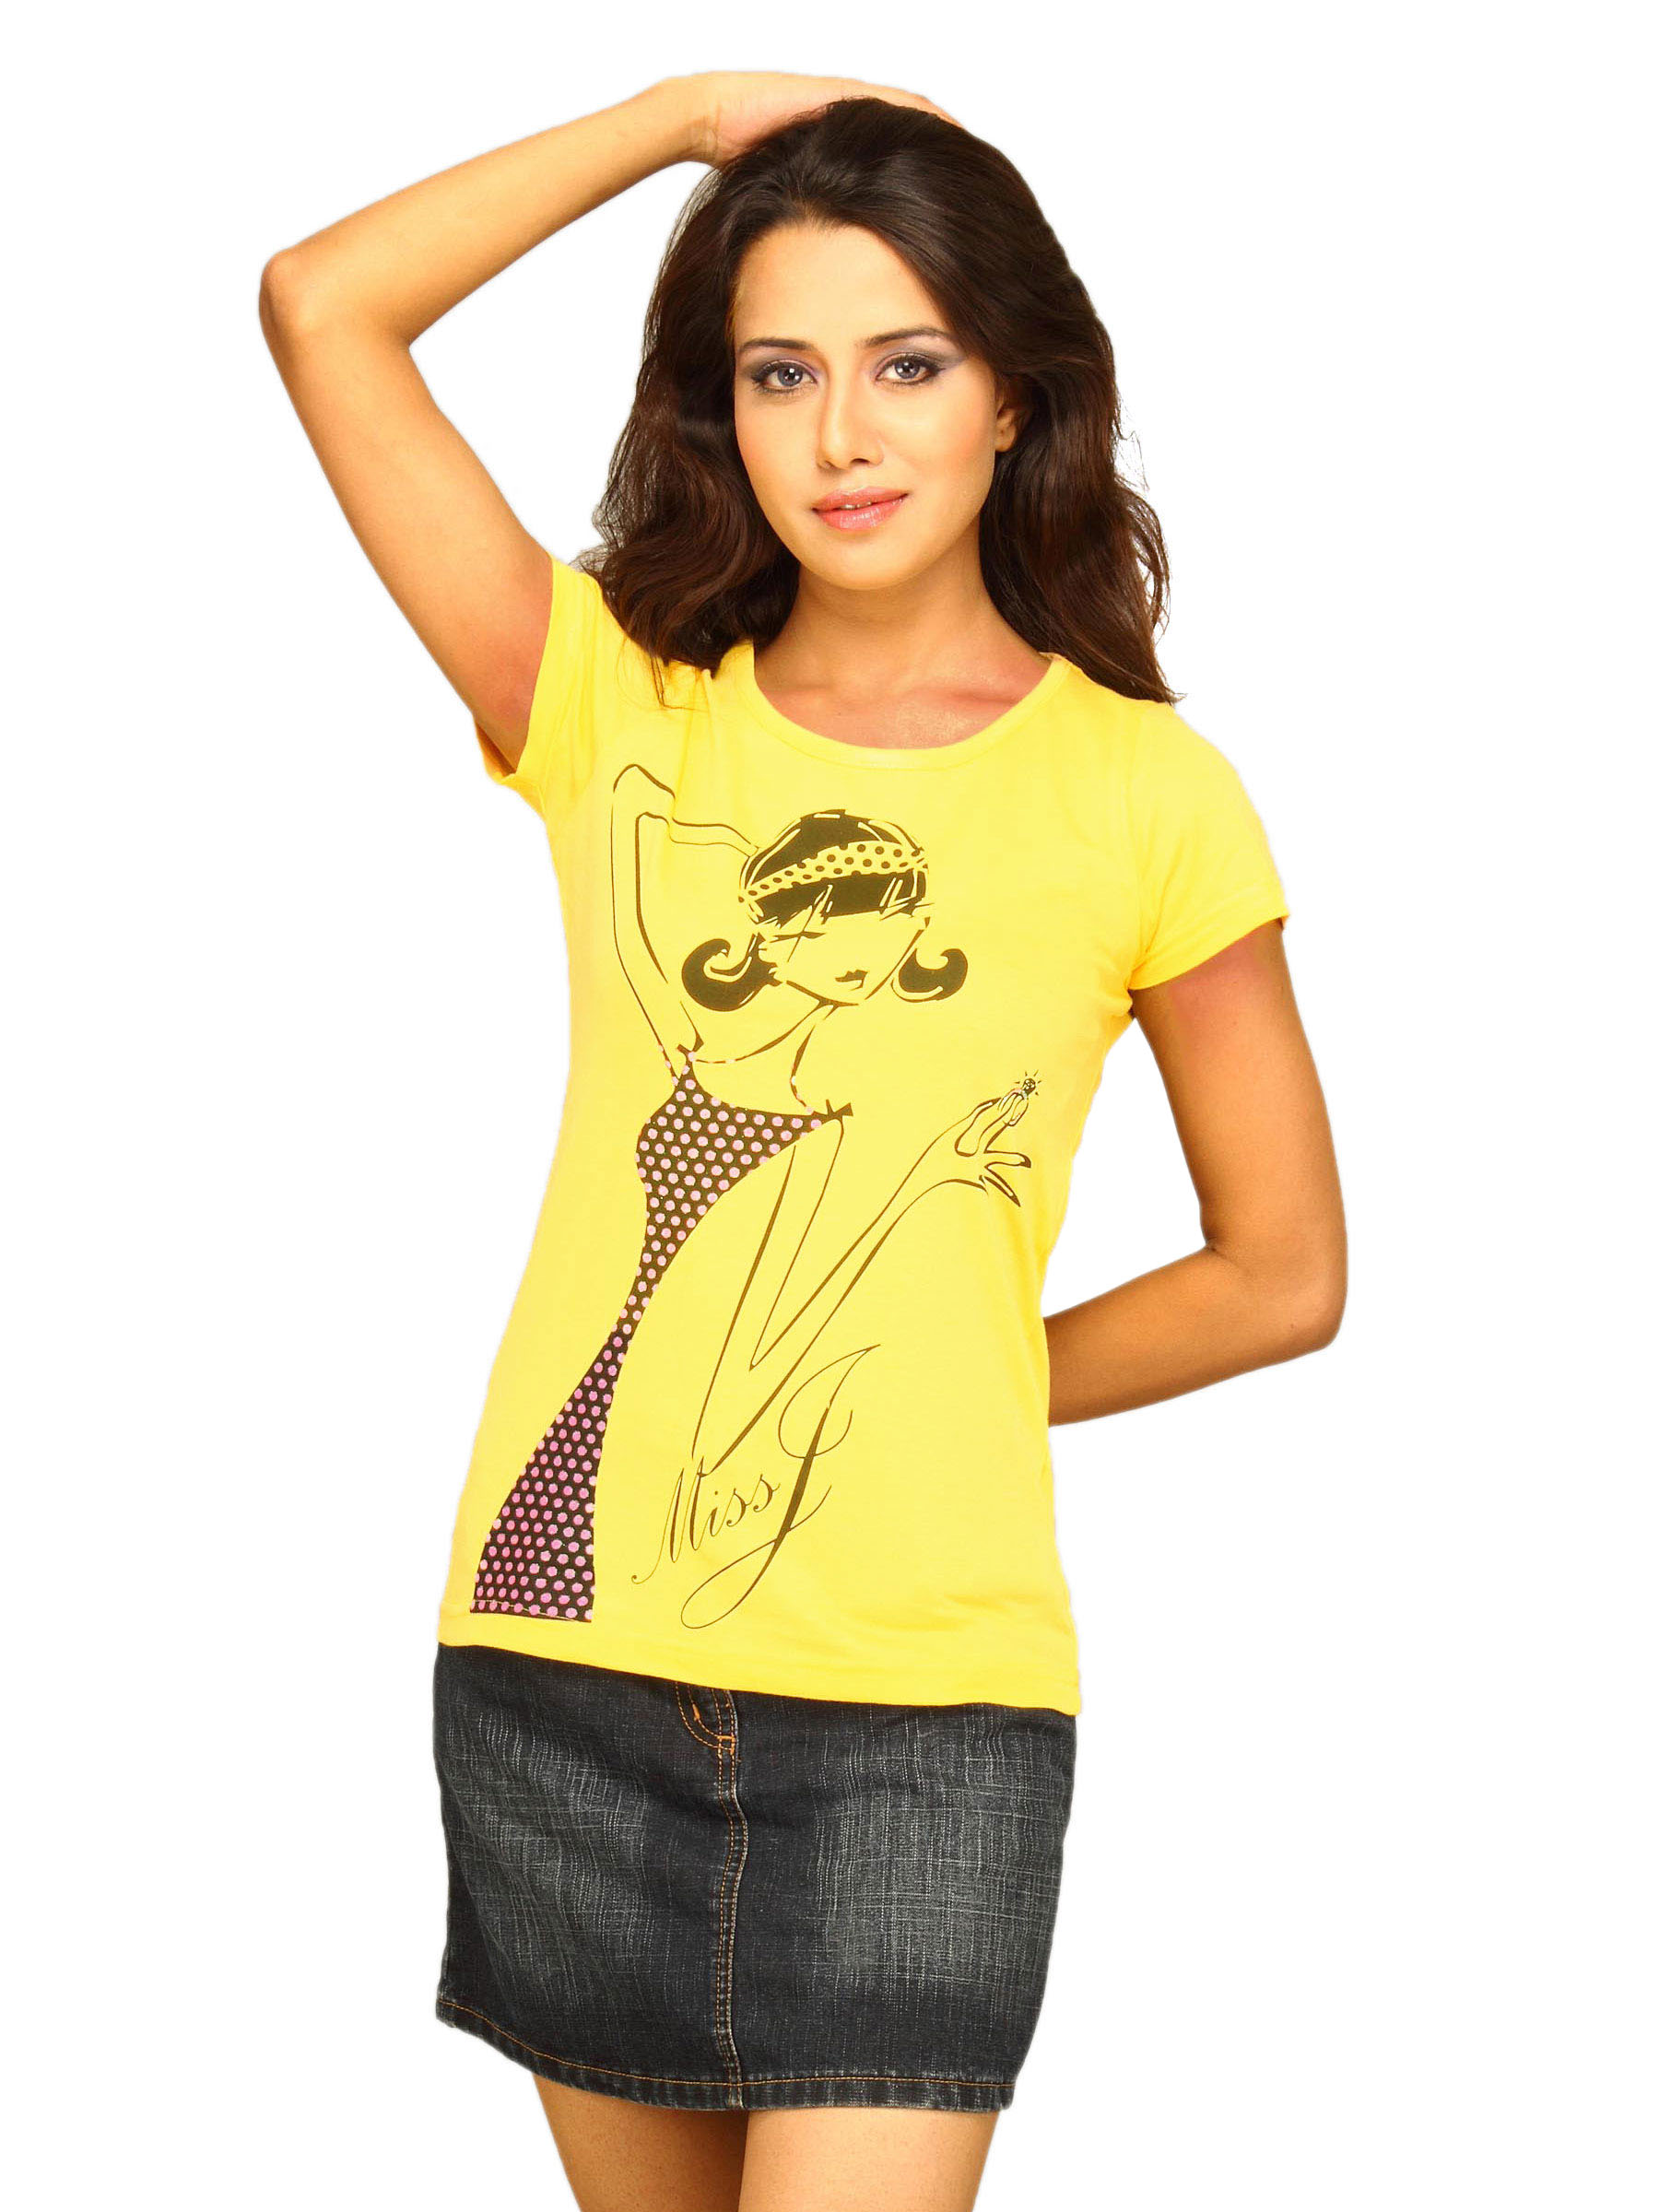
Jealous 21 Women's Yellow Miss T-shirt
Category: Apparel / Topwear / Tshirts
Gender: Women
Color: Yellow
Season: Summer 2011
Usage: Casual